Sejjil

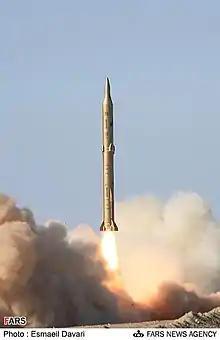

Sejil, or Sejjil, is a family of Iranian solid-fueled medium range ballistic missiles. The Sejil are replacements for the Shahab liquid-fueled ballistic missiles. According to US Pentagon sources, the missile profile of the Sejil closely matches those of the Ashura, Ghadr-110 and the Samen.